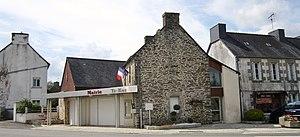
Paule (Côtes-d'Armor)
Paule [pol] est une commune française située dans le département des Côtes-d'Armor en région Bretagne.